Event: Typhoon Ruby
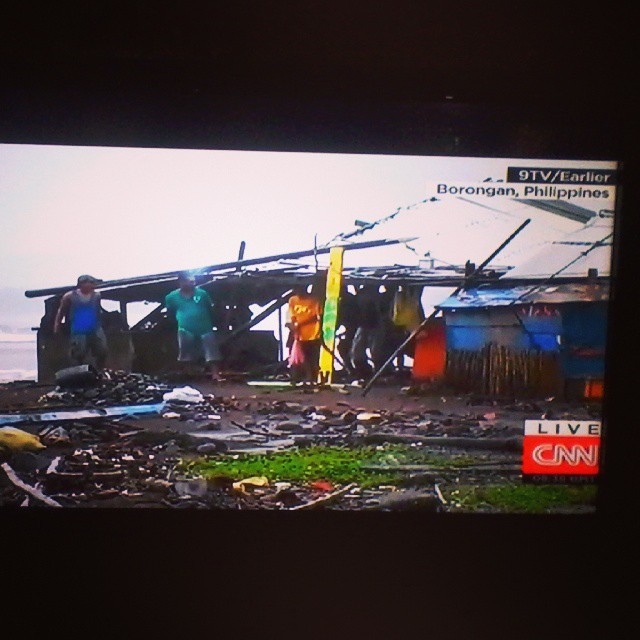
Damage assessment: damage